Heroes in Training

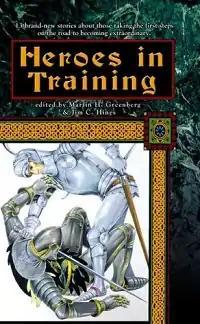
Cover of "Heroes in Training"

Heroes in Training is an anthology of fantasy stories, edited by Martin H. Greenberg and Jim C. Hines. It was first published in paperback by DAW Books in September 2007.